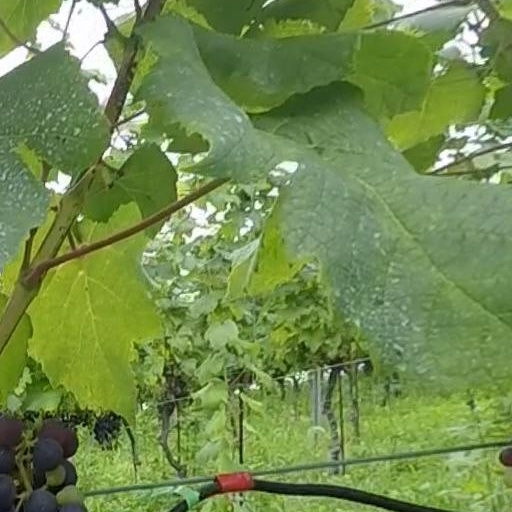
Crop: grape